David Watson (footballer, born 1973)

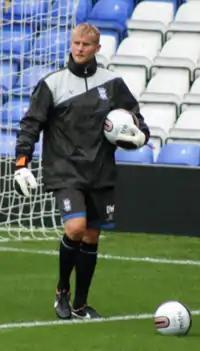
Watson with Birmingham City in 2011

David Neil Watson (born 10 November 1973) is an English football coach and former player, who played as a goalkeeper for Barnsley and the England under-21 team. After injury forced his early retirement from playing, he took up coaching, working as goalkeeping coach for several clubs as well as spending four years in the same role with the England team. In 2014, he joined Southampton, where he has been a first-team assistant coach since 2019.